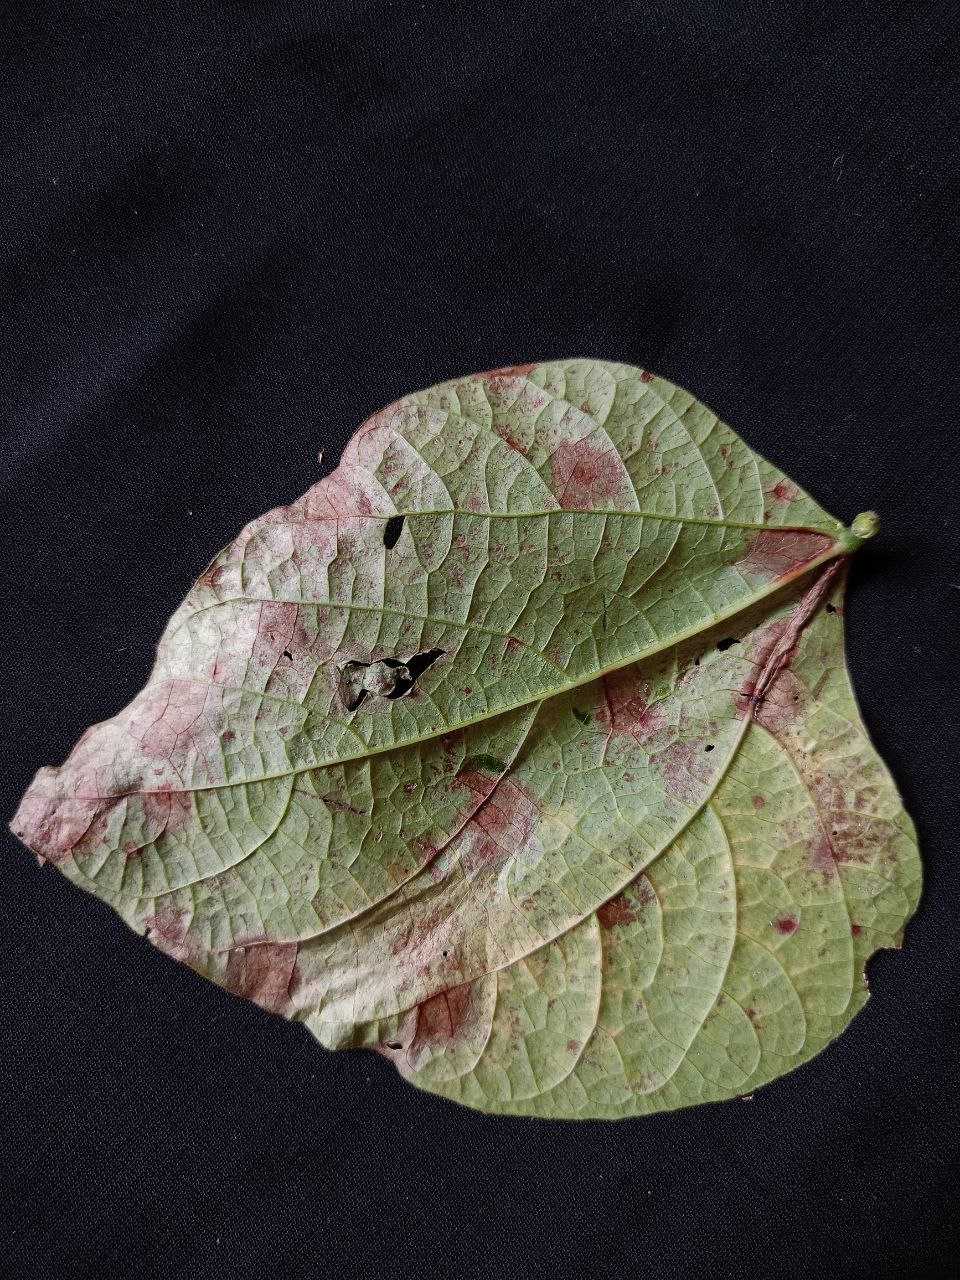
Crop: bean
Leaf condition: Blight